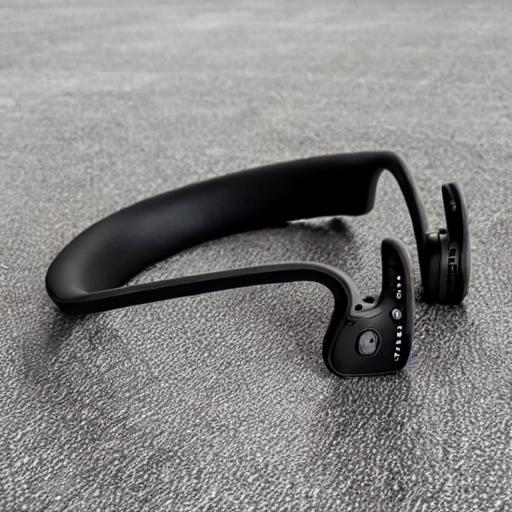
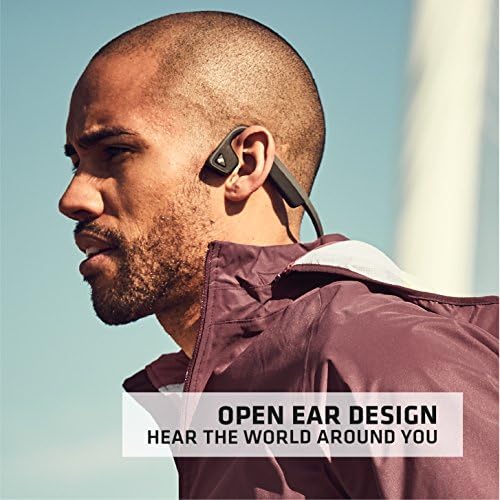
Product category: headphones
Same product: no